A Drink Before the War

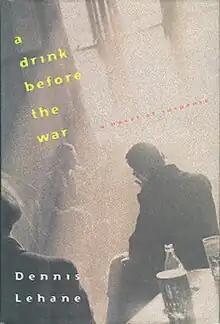
First edition cover

A Drink Before the War is a crime novel by American writer Dennis Lehane, published in 1994. It was his debut novel. It is the first book in a series focusing on Boston-based private investigators Patrick Kenzie and Angela Gennaro.